Away West

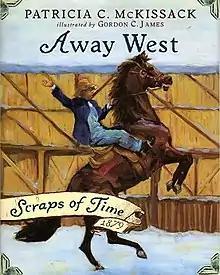
First edition

Scraps of Time: 1879, Away West is a 2006 book by Patricia McKissack about a farmboy, Everett Turner, who runs away and joins the Exodusters, travelling to Nicodemus, Kansas.